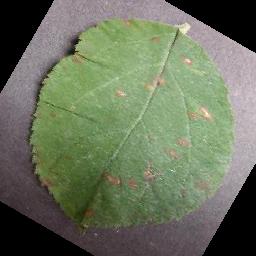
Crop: apple
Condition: cedar_rust